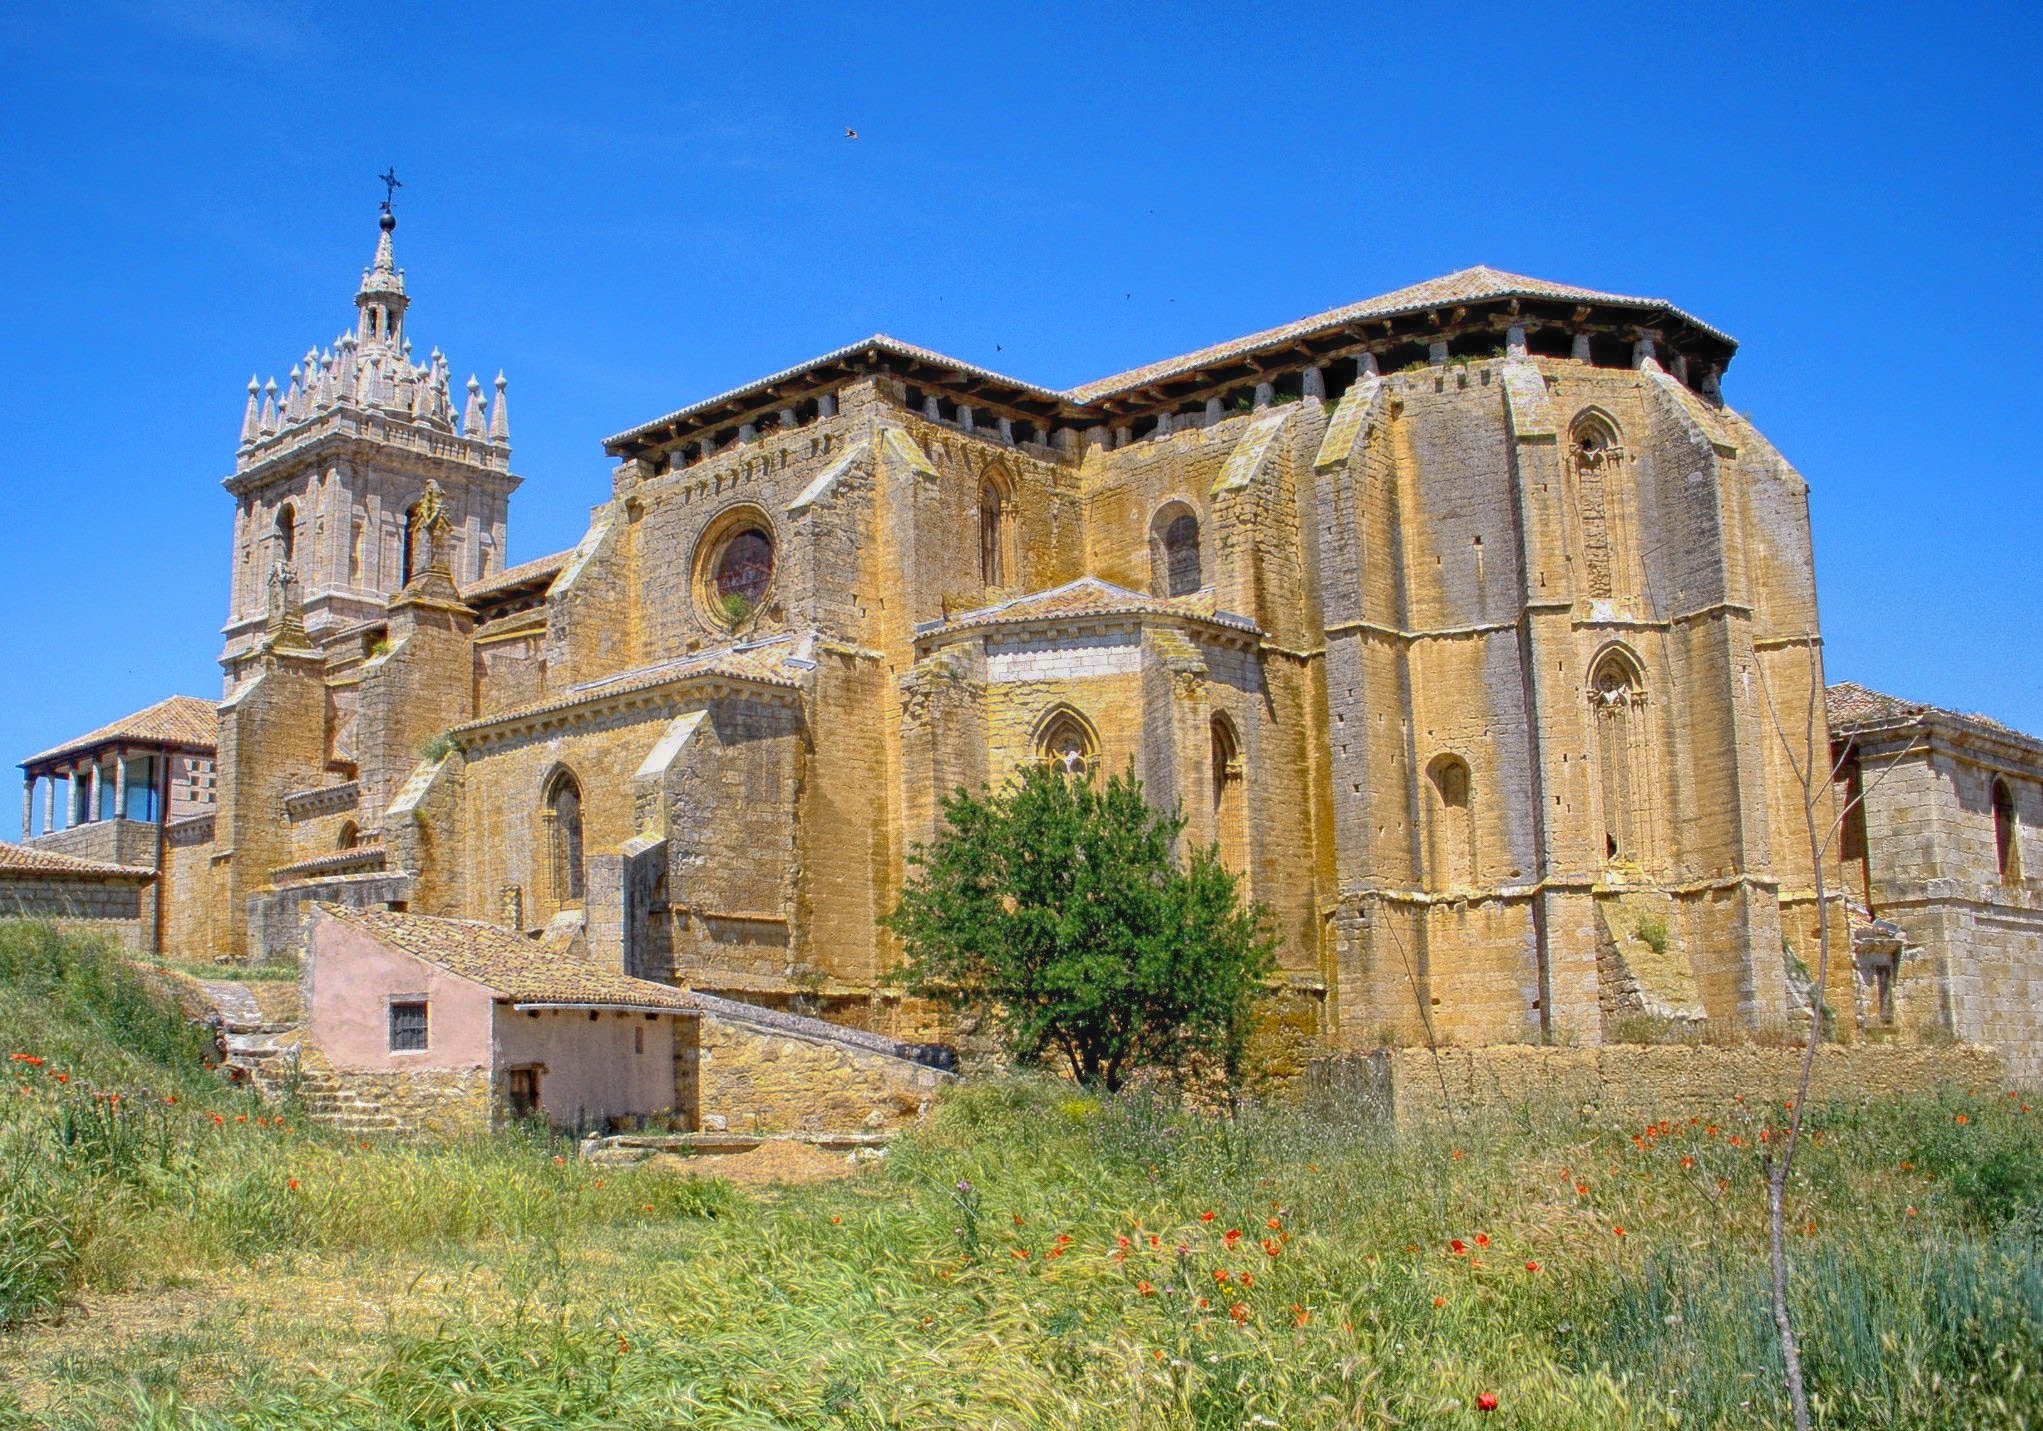
landscape, tree, grass, architecture, sky, building, chateau, palace, old, stone, landmark, church, fortification, place of worship, outside, clouds, spain, ruins, monastery, estate, stately home, historic site, ancient history, byzantine architecture, pallencia